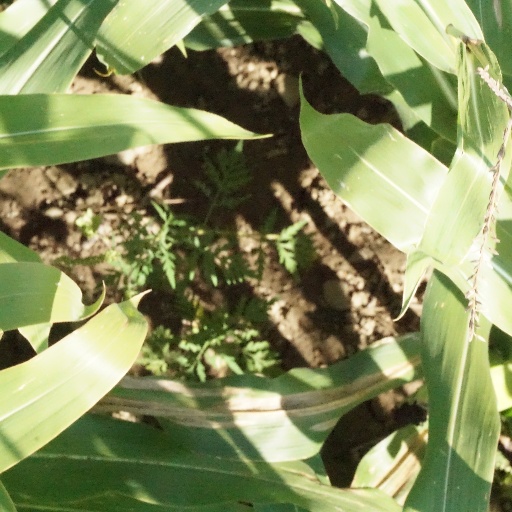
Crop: maize; corn